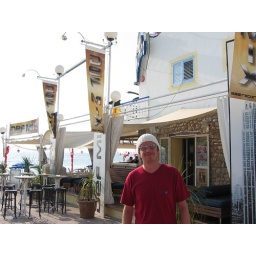
Best bar in the world, BAR M Ibiza Rich with his famous hat 2003